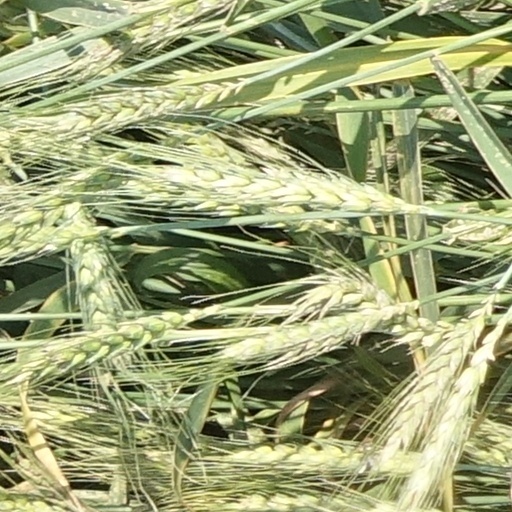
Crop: wheat